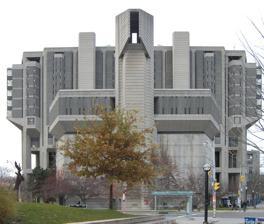
Building: Robarts Library
Country: Canada
Year built: 1973
Canadian university library John P. Robarts Research Library The southeast side of Robarts Library, seen behind the Thomas Fisher Rare Book Library 43°39′52″N 79°23′58″W / 43.66444°N 79.39944°W / 43.66444; -79.39944 Location 130 St. George Street Toronto , Ontario , Canada Type Academic library Established 1973 ; 52 years ago ( 1973 ) Architect(s) Mathers & Haldenby, Warner Burns Toan & Lunde, Diamond Schmitt Architects Branch of University of Toronto Libraries Other information Website Website The John P. Robarts Research Library , commonly referred to as Robarts Library , is the main humanities and social sciences library of the University of Toronto Libraries and the largest individual library in the university. Opened in 1973 and named for John Robarts , the 17th Premier of Ontario , the library contains more than 4.5 million bookform items, 4.1 million microform items and 740,000 other items. The library building is an example of brutalist architecture . Its towering main structure rests on an equilateral triangular footprint and features extensive use of triangular geometric patterns throughout. It forms the main component of a three-tower complex that also includes the Thomas Fisher Rare Book Library and the Claude T. Bissell Building, which houses the Faculty of Information . The library's imposing appearance has earned it the nicknames Fort Book and The Peacock/Turkey . Architecture Detailed view of the upper-level exterior The design of the Robarts Library complex was headed by Mathers & Haldenby Architects with consultation from Warner, Burns, Toan & Lunde, the New York architectural firm whose earlier works included the libraries at Cornell and Brown universities and who specialized in precast concrete buildings. Coinciding with the Canadian Centennial celebrations, the initial plan was expanded to add three more storeys to the original design. Construction of the library began in 1968 and completed in 1973, at a cost of over $40 million. Robarts Library occupies a 3-acre (12,000 m 2 ) site on a field of open space and mature tree cover. The building rests on an equilateral triangle footprint with each side measuring 330 feet (100 m), the same length as a Canadian football field from goal post to goal post. The building is oriented such that one side of the equilateral triangle faces west while the other two sides face northeast and southeast. From the southeast corner, the building appears as a peacock . The elevation is mostly concrete, albeit differing in textures and directionality: smooth concrete lines the façade in a horizontal manner, the rough concrete lining vertically. The steel-framed windows are situated onto the bays protruding from the façade, and are reminiscent of overhanging towers in medieval castle architecture. The bay windows seem to elevate upwards, opening up the two lowermost levels into voids enclosed with steel-framed glazing, making these elements seem lighter than they really are. To stretch further one's imagination, it is as if these elements are elevators that transport the "scholar[s] anxious to escape the noise and turmoil of the vulgar press [into]… a dream palace enshrining in its holy mysteries the power of the word." A mid-level mezzanine connects the library building with the Thomas Fisher Rare Book Library . Robarts Library Lobby Comprising fourteen storeys, plus two underground floors, the brutalist and futurist structure features raised podia and a suspended fourth floor. A mezzanine level physically connects Robarts Library to the Thomas Fisher Rare Book Library building at its southeastern side, and to the Claude T. Bissell Building, housing the Faculty of Information , at its northeastern side. The concrete waffle slab floor plates are adorned with triangular-patterned tessellation . A hexagonal central circulation atrium is enclosed at the core of the building and through the middle of the mezzanine level. The gross area of the building is over 1,036,000 square feet (96,200 m 2 ). Robarts Library as viewed from its northwestern corner. The connection to the Claude Bissell Building is visible at left In 2008, the university announced that Robarts Library would be receiving a significant upgrade, the first phase of which was completed in the spring of 2011. During these years a major transformation gradually took place at Robarts, beginning with the renovation of the apexes on each stack floor in 2008 (finished in 2010), the Map & Data Library on the 5th floor in 2009, the Media Commons on the 3rd floor in 2010, and the second floor porticos in 2011. The renovations were intended to create a welcoming environment that would both provide informal study space and function to let people know about the services and resources available throughout the building. Signage throughout the building was redesigned and refreshed to improve navigation and usability of the library and its resources, and new touch screens are already improving communication with students, providing information such as the number of available workstations on each floor at any given time. Robarts outdoor signage can be scanned with the smartphone app Layar for augmented reality links. Robarts Common The next phase of the renewal was the addition of a five-storey pavilion which would become a new face of Robarts, opening up the west side of the building to the street, bringing a flood of natural light to the lower floors and making the overall environment more inviting, accessible and productive for students. The new pavilion opened as Robarts Common in September 2022, adding 1,200 new work and study spaces to Robarts, and bringing the library's total number of study spaces to over 6,000. The renovations were designed by Diamond and Schmitt Architects Incorporated. Features and collections Interior shelving of the library A 1974 article in the Canadian Architect magazine outlines the library's significance to serving a campus community the size of a town, as well as by being a central storage for humankind's recorded thoughts and inspiration. The library was initially intended for use by graduate students only, but following a student protest that included an illegal occupation of the building, undergraduate students were also granted access. The library's initial design was for a mechanical book conveyor belt system to allow for faster collection by library staff, who would then send books downstairs for pickup. After Robarts was opened to all students, the conveyor system was discarded, although the tracks used by the conveyor system are still visible above the shelves. The library is open only to current students, faculty, and staff, external researchers, associate members, and alumni with paid privileges, as well as members of the University of Toronto School community. It is closed to members of the public. The building houses a number of special collections, including the Mu Collection ( Chinese : 慕氏藏書) which is a set of rare books from China in the Cheng Yu Tung East Asian Library , the largest research collection for Hong Kong and Canada-Hong Kong studies outside of Hong Kong at the Richard Charles Lee Canada-Hong Kong Library , and a sizable collection in Russian, Polish, Czech and Slovak, Ukrainian, and other East European languages at the Petro Jacyk Central & East European Resource Centre. In addition to an extensive collection of texts, the library provides limited after-hours study space to students during the academic year with the exception of weekends. The book stacks are off-limits after hours. In August 2010, the Adaptive Technology Resource Centre moved from the first floor of Robarts Library to OCAD University , which is shared with students with disabilities from that college, as well as from nearby Toronto Metropolitan University and Seneca College . In popular culture Robarts Library may have served as a model for the secret library in Umberto Eco 's The Name of the Rose . Eco spent much of the time writing the novel at the University of Toronto, and the stairwell of the secret library bears a particularly strong resemblance to that in Robarts Library. Robarts was used for exterior shots of the prison setting in Resident Evil: Afterlife . The entire building is visible numerous times, having been digitally edited and transplanted from its downtown Toronto location to Los Angeles. In the film, it has been surrounded by a prison wall and hundreds of thousands of zombies. While the exterior retains its triangular shape, the interior is rectangular. References